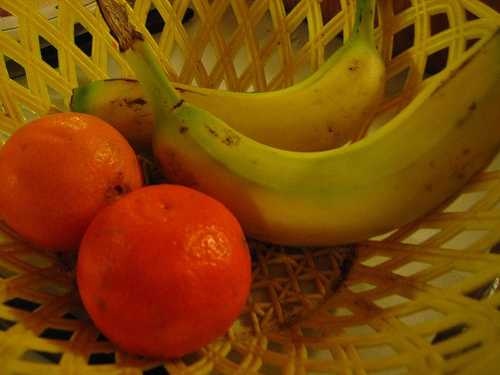
Label: Banana